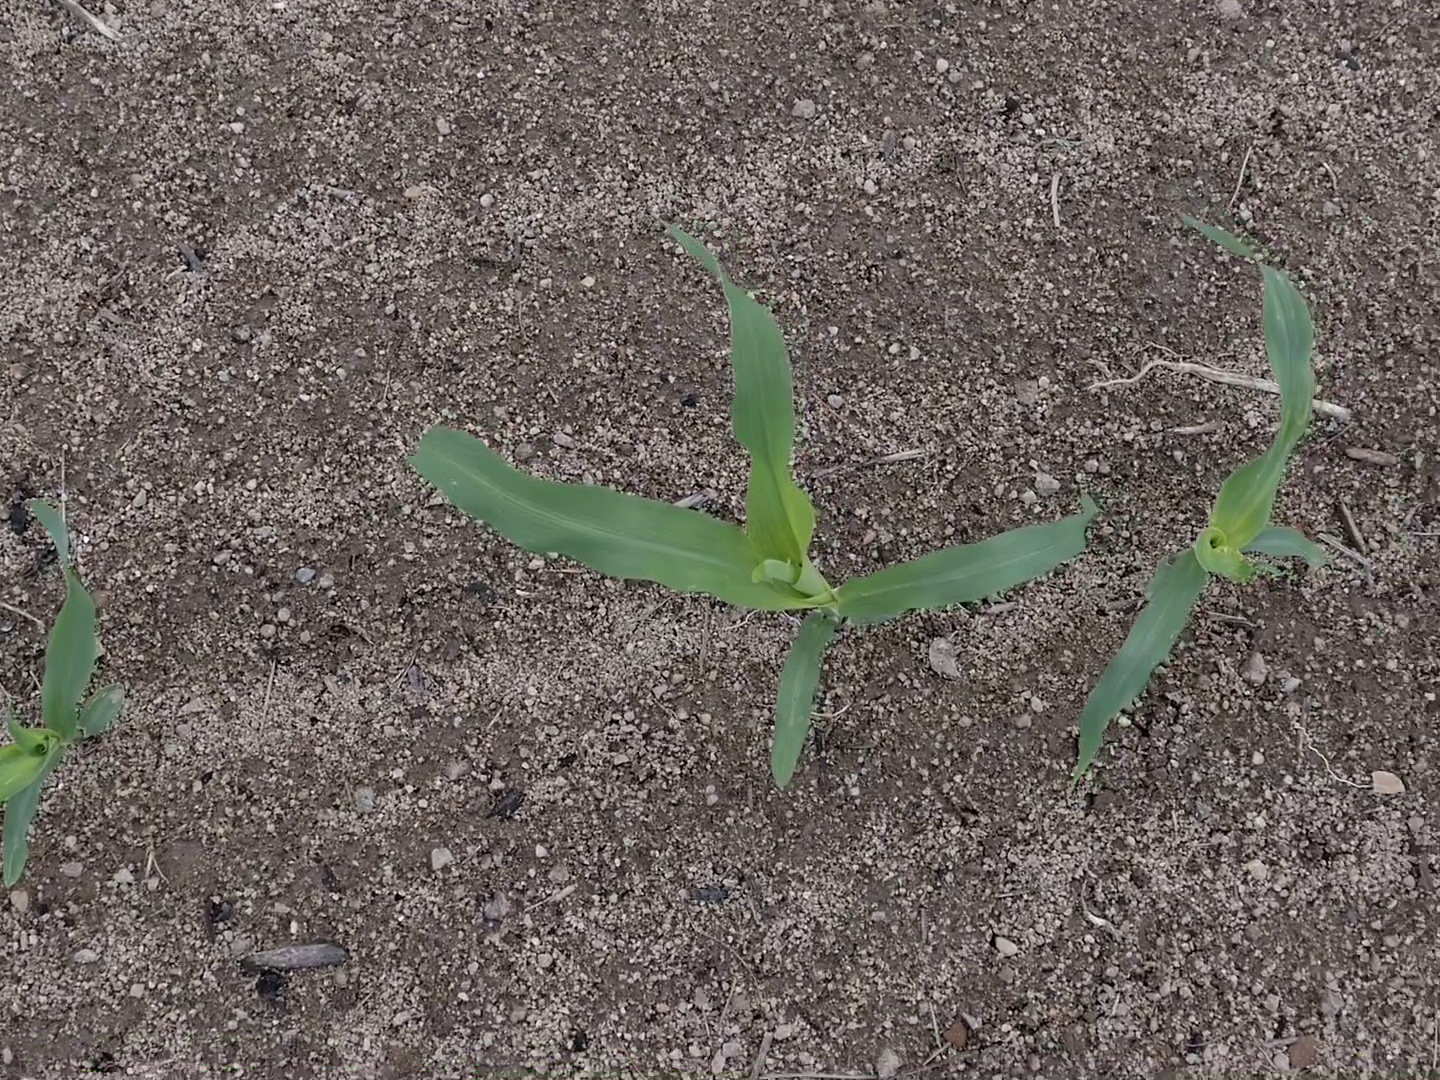
Crop: maize
Objects: maize, maize, maize, stem_maize, stem_maize, stem_maize